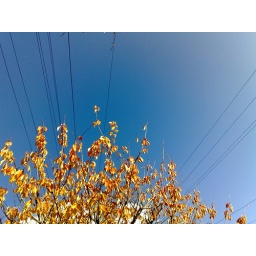
Those telephone lines wern't meant to be in the picture, the tree looks like its being suspended with wires